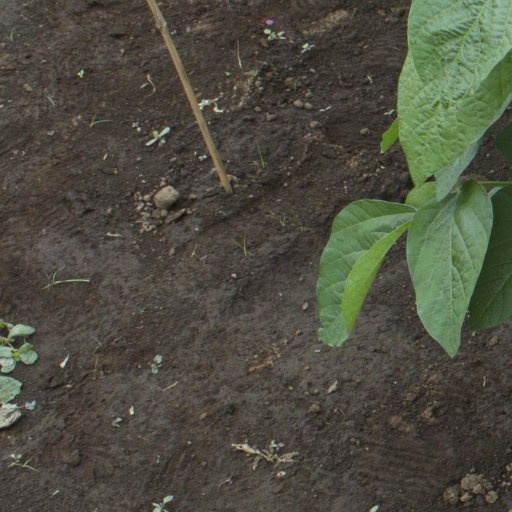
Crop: soybean